Axis occupation of Vojvodina

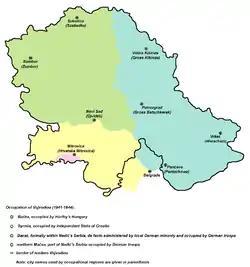
Map showing occupation zones in Vojvodina from 1941 to 1944.

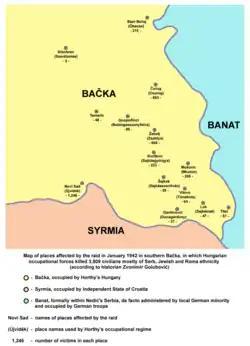
Map of places affected by the raid in January 1942 in southern Bačka, in which Hungarian occupational forces killed 3,809 civilians mostly of Serb, Jewish and Roma ethnicity (according to historian Zvonimir Golubović).

The military occupation of the Yugoslav region of Vojvodina (now in Serbia) from 1941 to 1944 was carried out by Nazi Germany and its client states / puppet regimes: Horthy's Hungary and Independent State of Croatia.